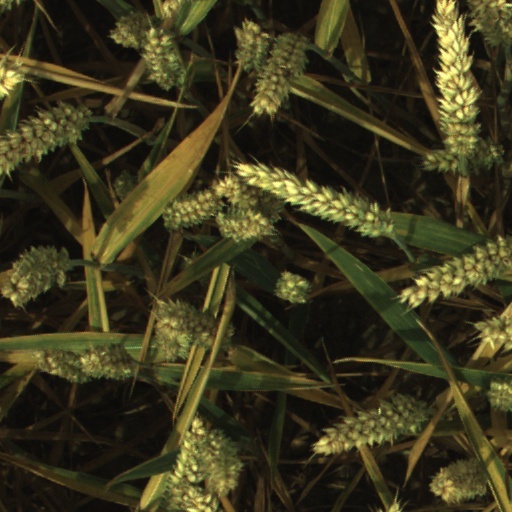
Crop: wheat